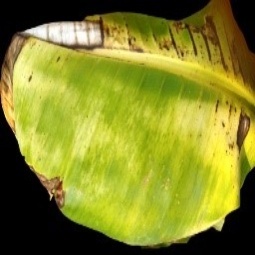
Label: Sulphur